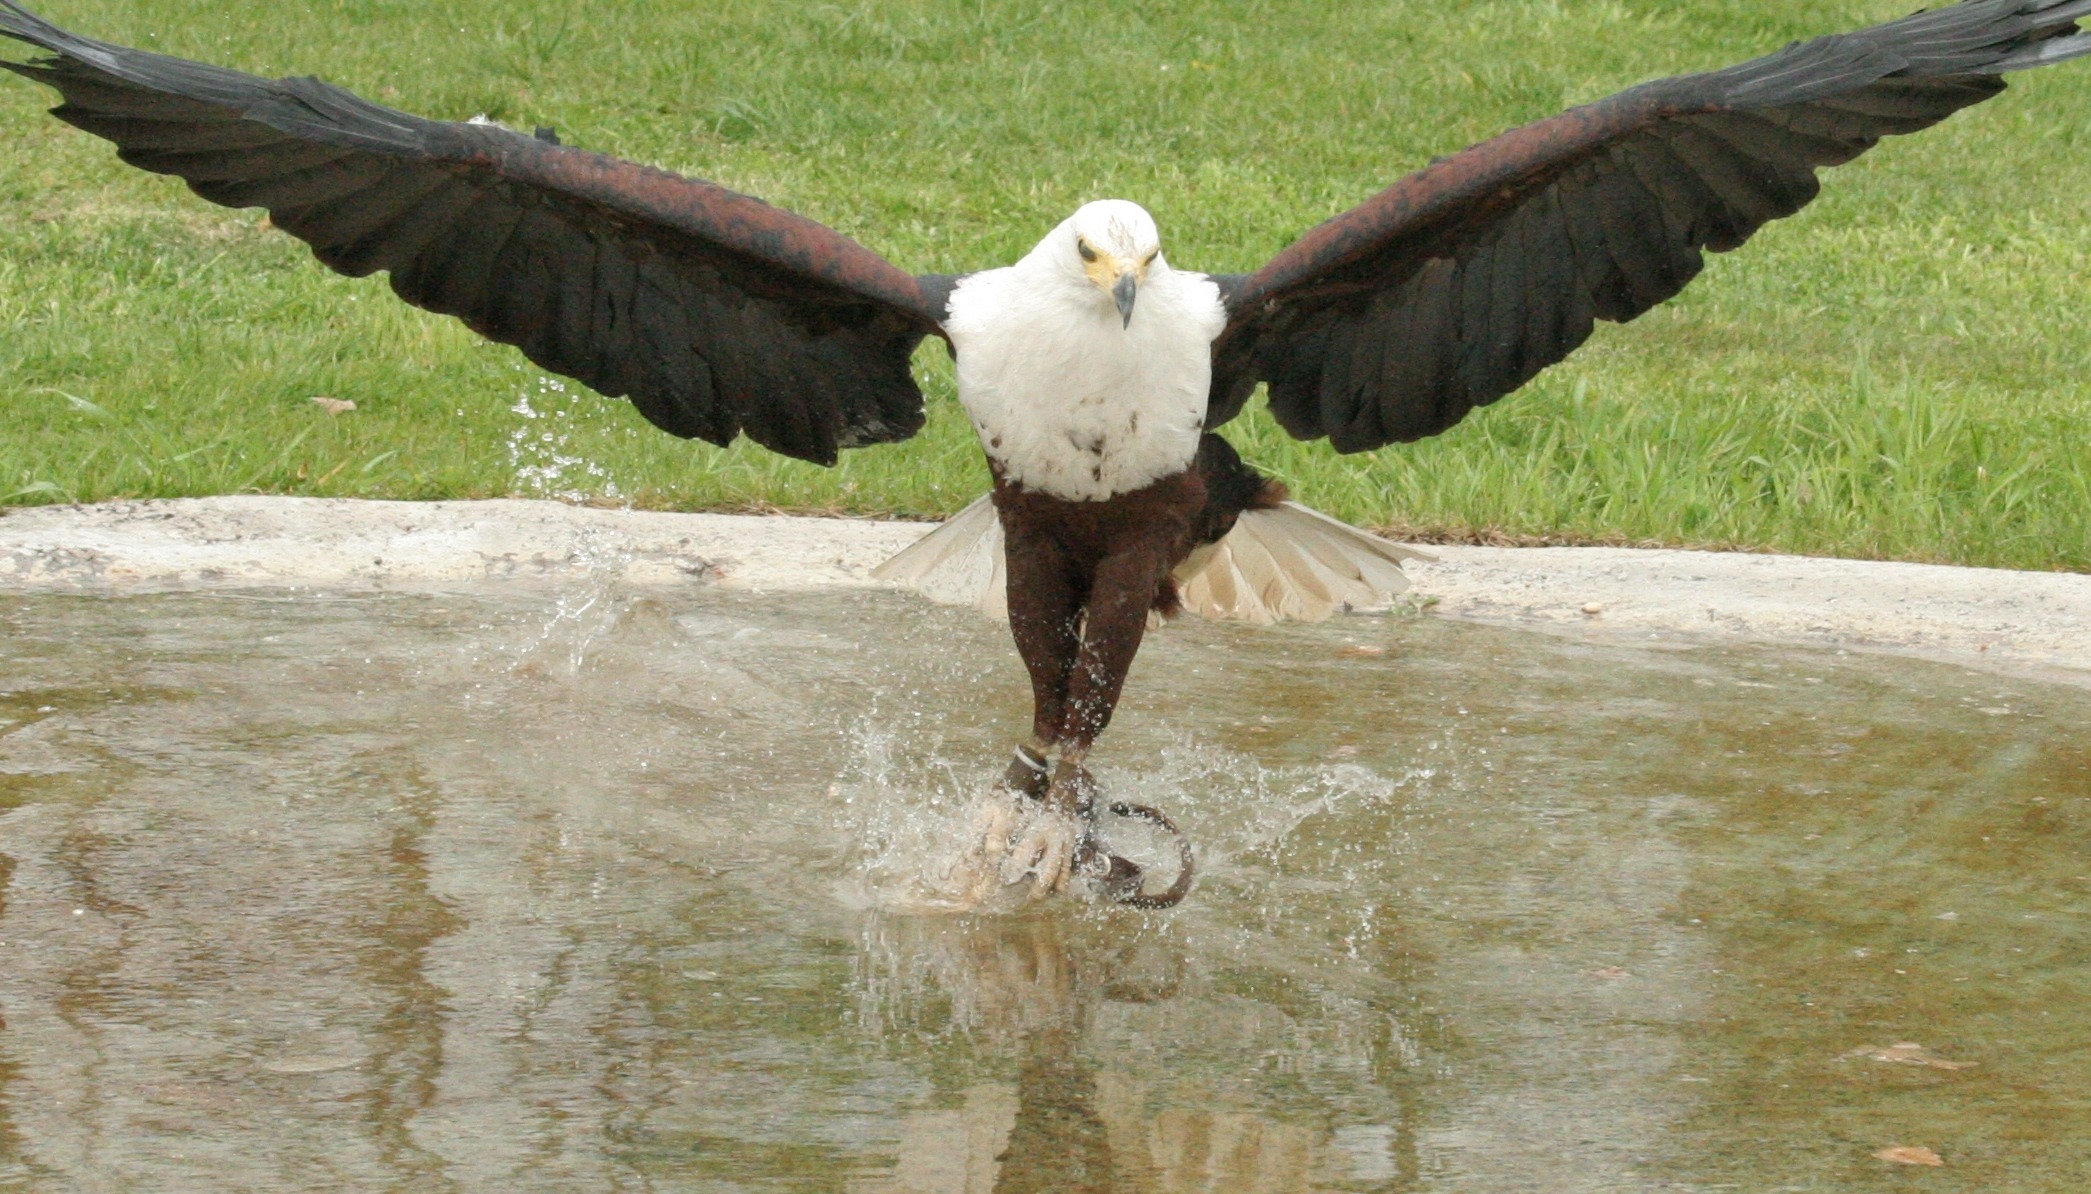
bird, wing, view, animal, wildlife, beak, eagle, close, feather, fauna, raptor, bird of prey, bald eagle, birds, eye, animals, vertebrate, bill, vulture, rarely, adler, accipitriformes